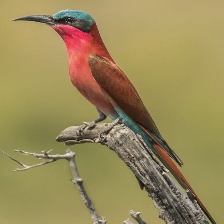
Species: CARMINE BEE-EATER
Scientific name: MEROPS NUBICOIDES
ImageNet parent category: bee_eater